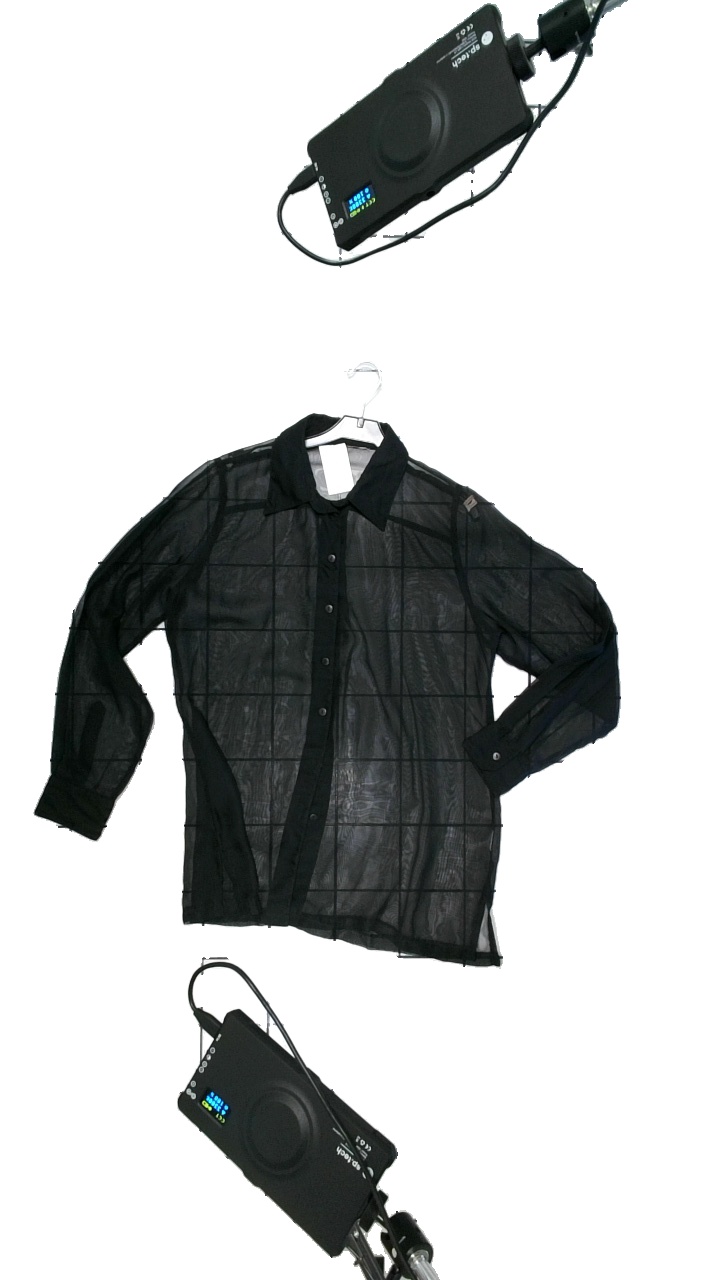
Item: Blouse (Ladies)
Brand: Missing
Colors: Black
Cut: Regular
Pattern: Transparent
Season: All
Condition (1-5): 4
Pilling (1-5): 5
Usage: Reuse
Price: <50